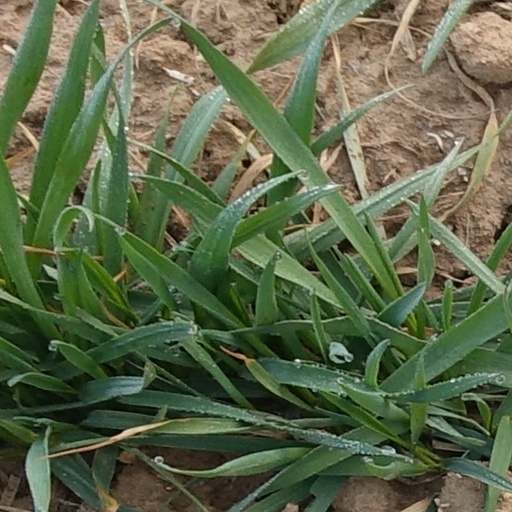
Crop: wheat